Drinking culture

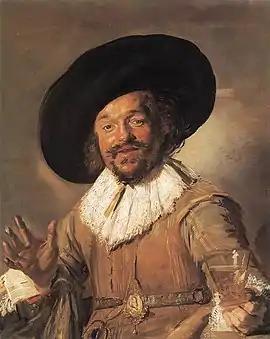
"The Merry Drinker" (c. 1628–1630) by Frans Hals

Drinking culture is the set of traditions, rituals, and social behaviors associated with the consumption of alcoholic beverages. Although alcoholic beverages and social attitudes toward drinking vary around the world, nearly every civilization has independently discovered the processes of brewing beer, fermenting wine, and distilling spirits, among other practices.